Moji Riba

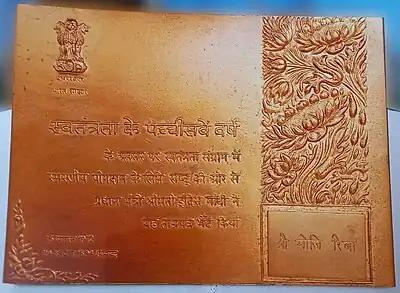
Tamra Patra of Moji Riba

For his contribution to the Indian Independence Movement, Moji Riba was included among the first batch of Tamra Patra recipients. He was given this prestigious award at Red Fort, New Delhi, by Prime Minister Indira Gandhi and President V. V. Giri on 15 August 1972. On 23 September 2021, postal department of Arunachal Pradesh released a stamp in honor of late Moji Riba. In 2023, he was also awarded posthumously the state silver medal for Unsung Hero award by the state's Governor Kaiwalya Trivikram Parnaik.